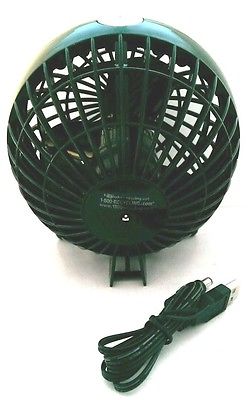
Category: fan